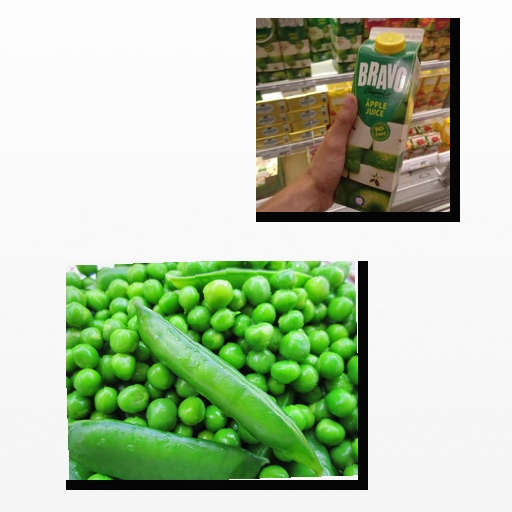
Food items: apple_juice, peas